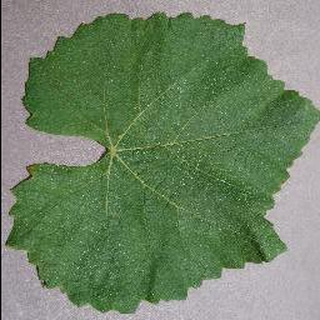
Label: healthy_grape